Abraham Ángel

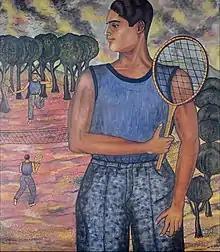
"Portrait of Hugo Tilghman [The Tennis Player]" (1924), oil on cardboard, 1,360 × 1,200 mm (53.5 x 47.2 in), Museo Nacional de Arte.

Abraham Ángel Card Valdés (March 7, 1905 – October 27, 1924) was a Mexican artist known under his given names "Abraham Ángel"; he dropped his surnames after his brother Adolfo expelled him from his family home when Abraham Ángel was barely 16.